Gaston Serpette

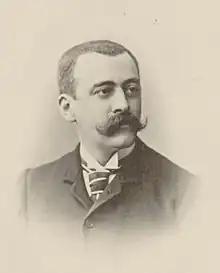
Gaston Serpette

Henri Charles Antoine Gaston Serpette (4 November 1846 – 3 November 1904) was a French composer, best known for his operettas. After winning the prestigious Prix de Rome as a student at the Paris Conservatoire, he was expected to pursue a career in serious music. Instead, he turned to operetta, writing more than twenty full-length pieces between 1874 and 1900. He accepted some conducting work and also served as a critic and journalist for a number of French newspapers and magazines.